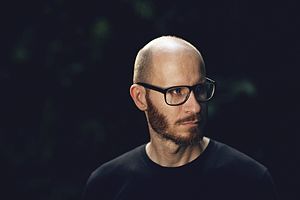
Asger Techau
Asger Techau Photo: Daniel Buchwald
Asger Martin Engholm Techau er en dansk musiker, komponist og producer, født i København, opvokset i Søsum. Blev student fra Stenløse Gymnasium i 1994.